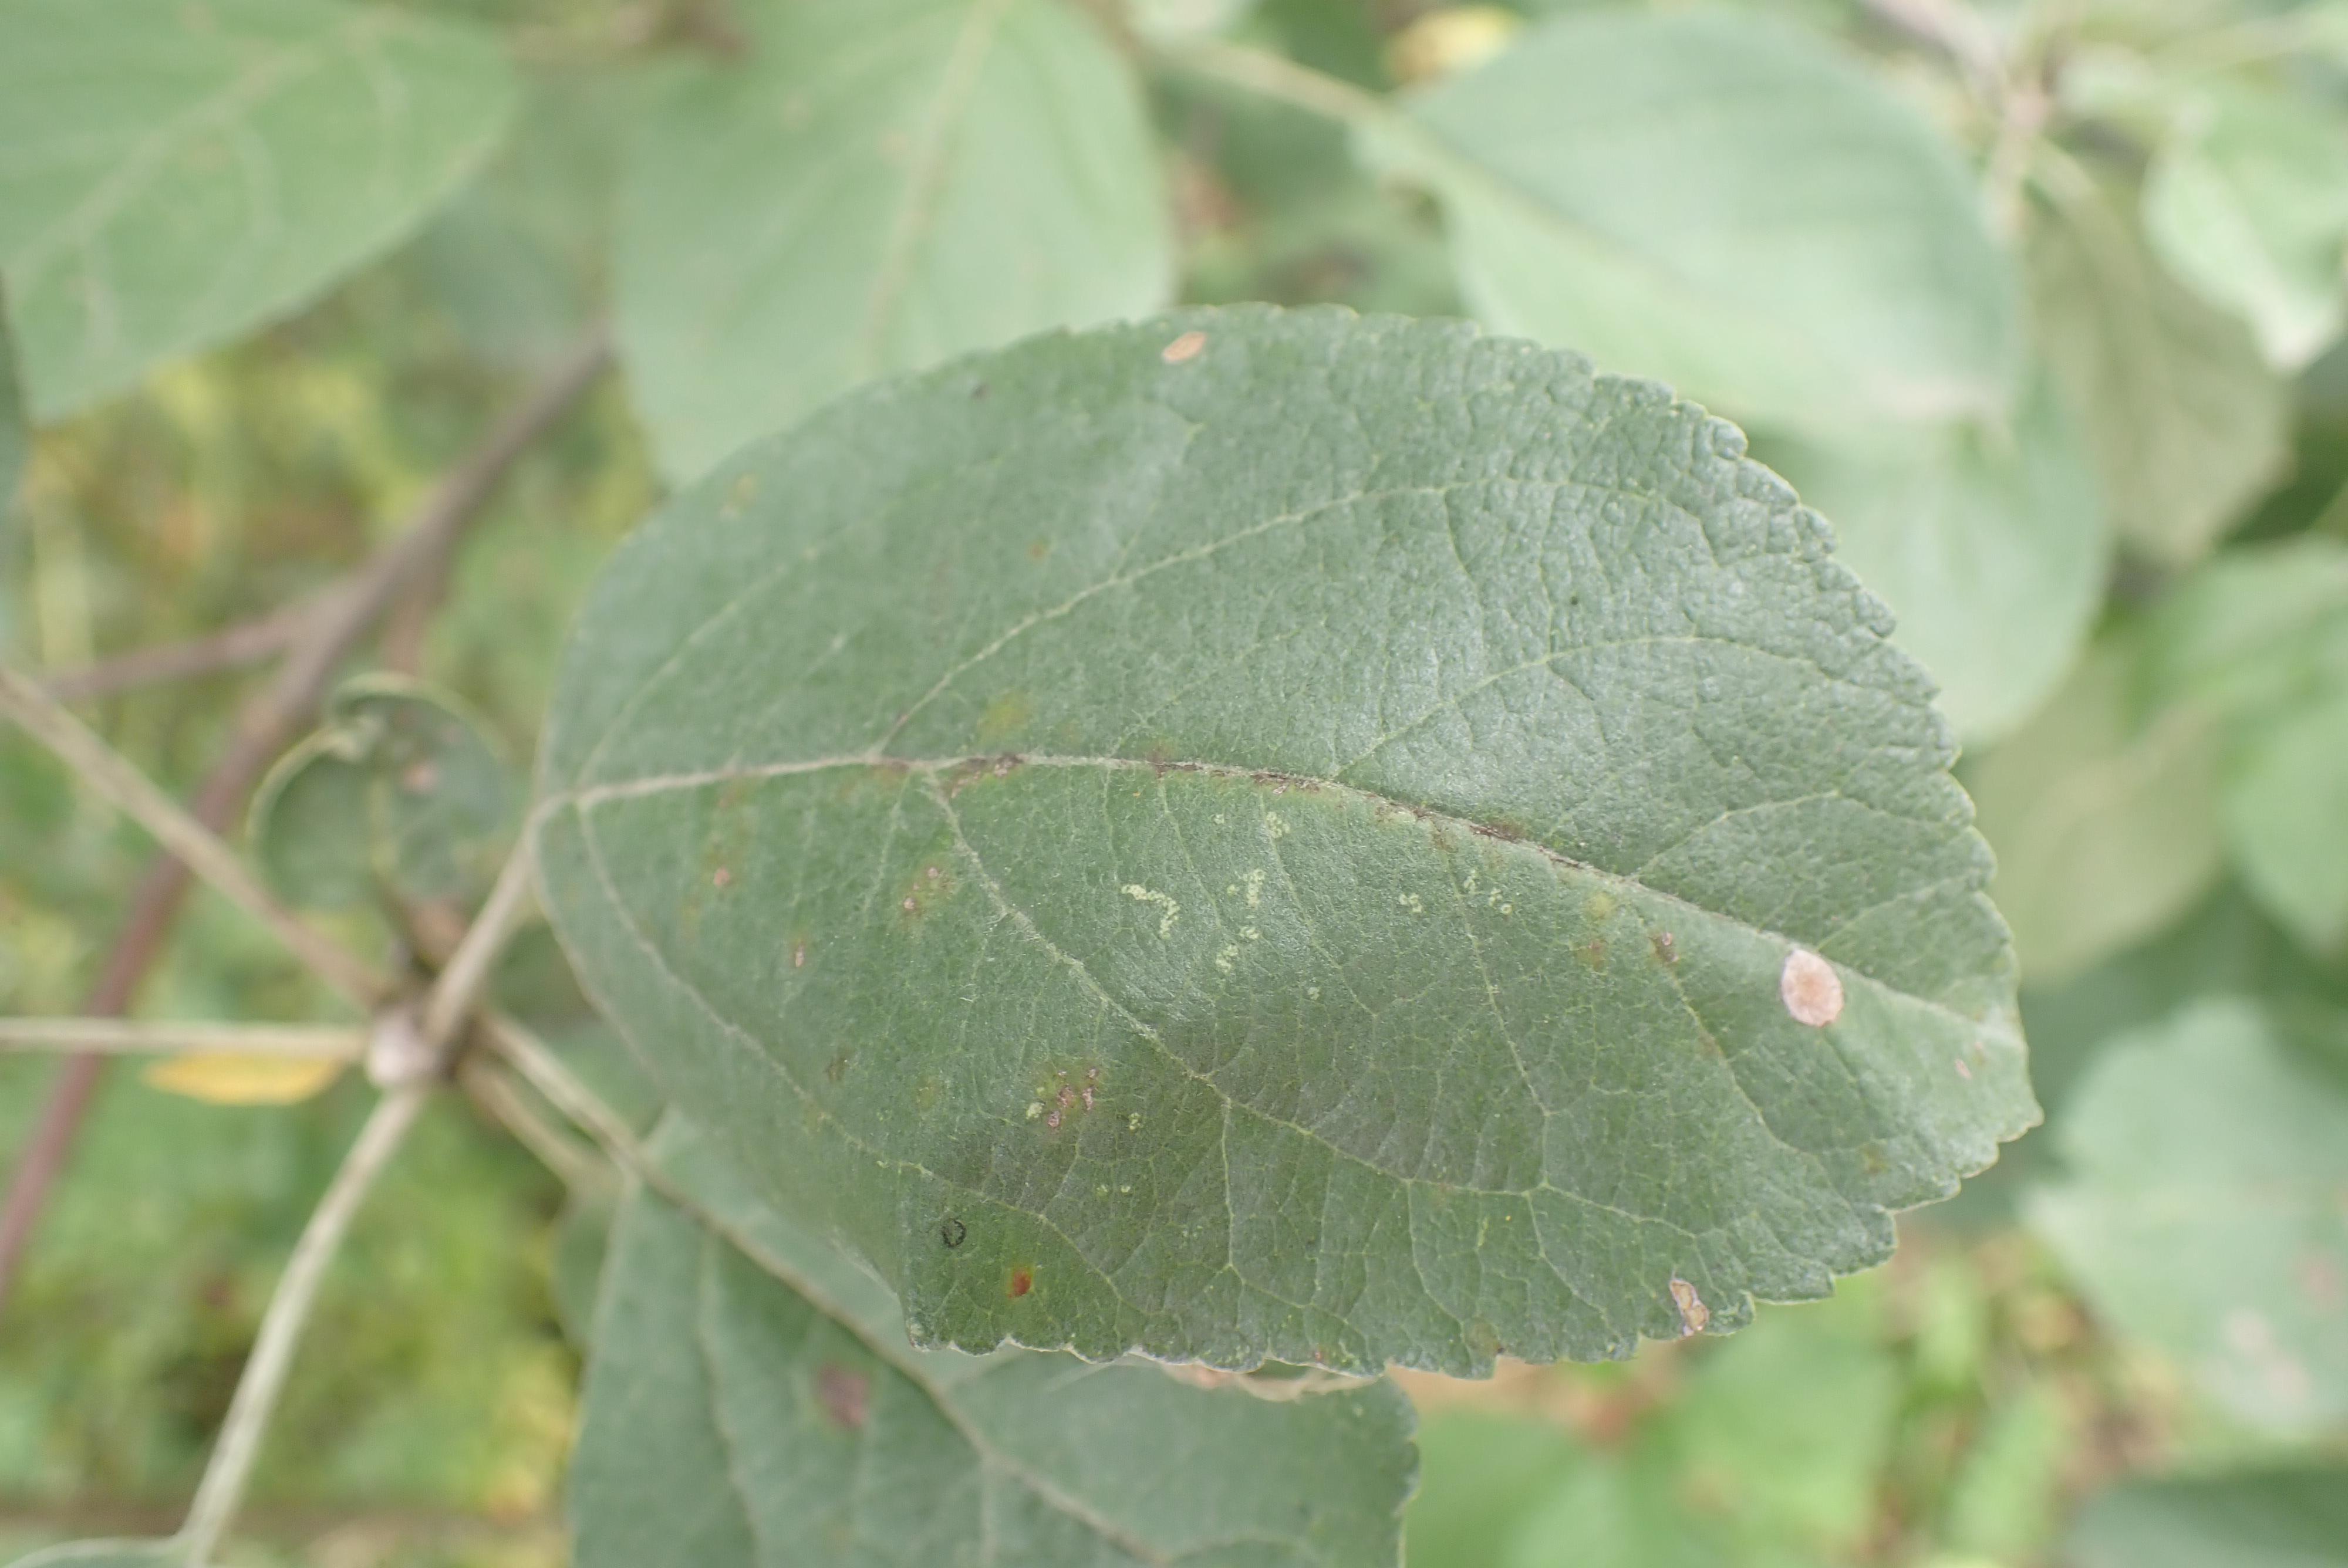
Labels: scab, frog_eye_leaf_spot, complex